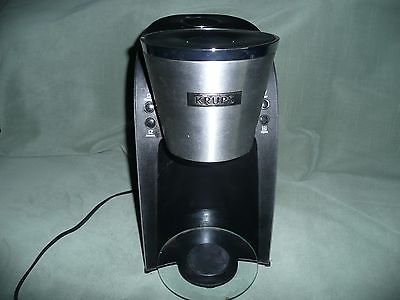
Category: coffee maker